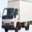
Label: truck